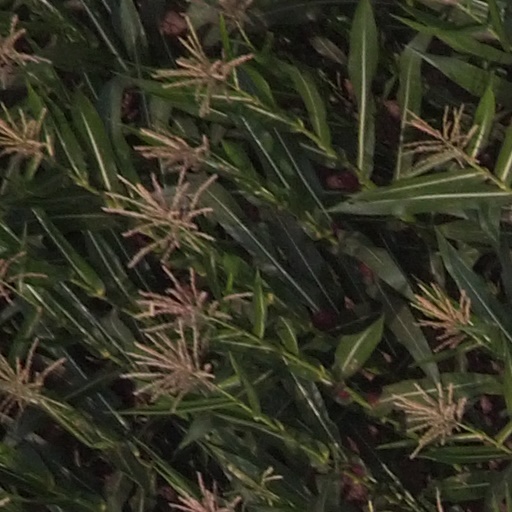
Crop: maize; corn